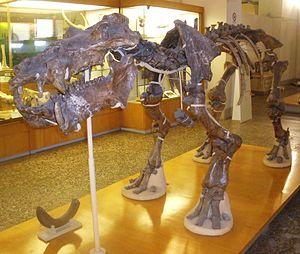
La liste des espèces d'animaux disparus d'Europe comptabilise les animaux éteints, réintroduits et disparus localement d'Europe du Pliocène à l'Holocène.
L'Hippopotame européen est une espèce d'hippopotames qui vivait en Europe et qui a disparu quelque temps avant la dernière époque glaciaire, à la fin du Pléistocène moyen. H. antiquus vivait de la péninsule Ibérique aux îles Britanniques, au Rhin et à la Grèce.
Le genre Hippopotamus regroupe une espèce d'hippopotames vivante et plusieurs espèces fossiles. Certains de ces hippopotames était plus grands que l'hippopotame actuel comme l'Hippopotame européen ; d'autres, en raison d'un nanisme insulaire, de la taille de l'actuel hippopotame nain.